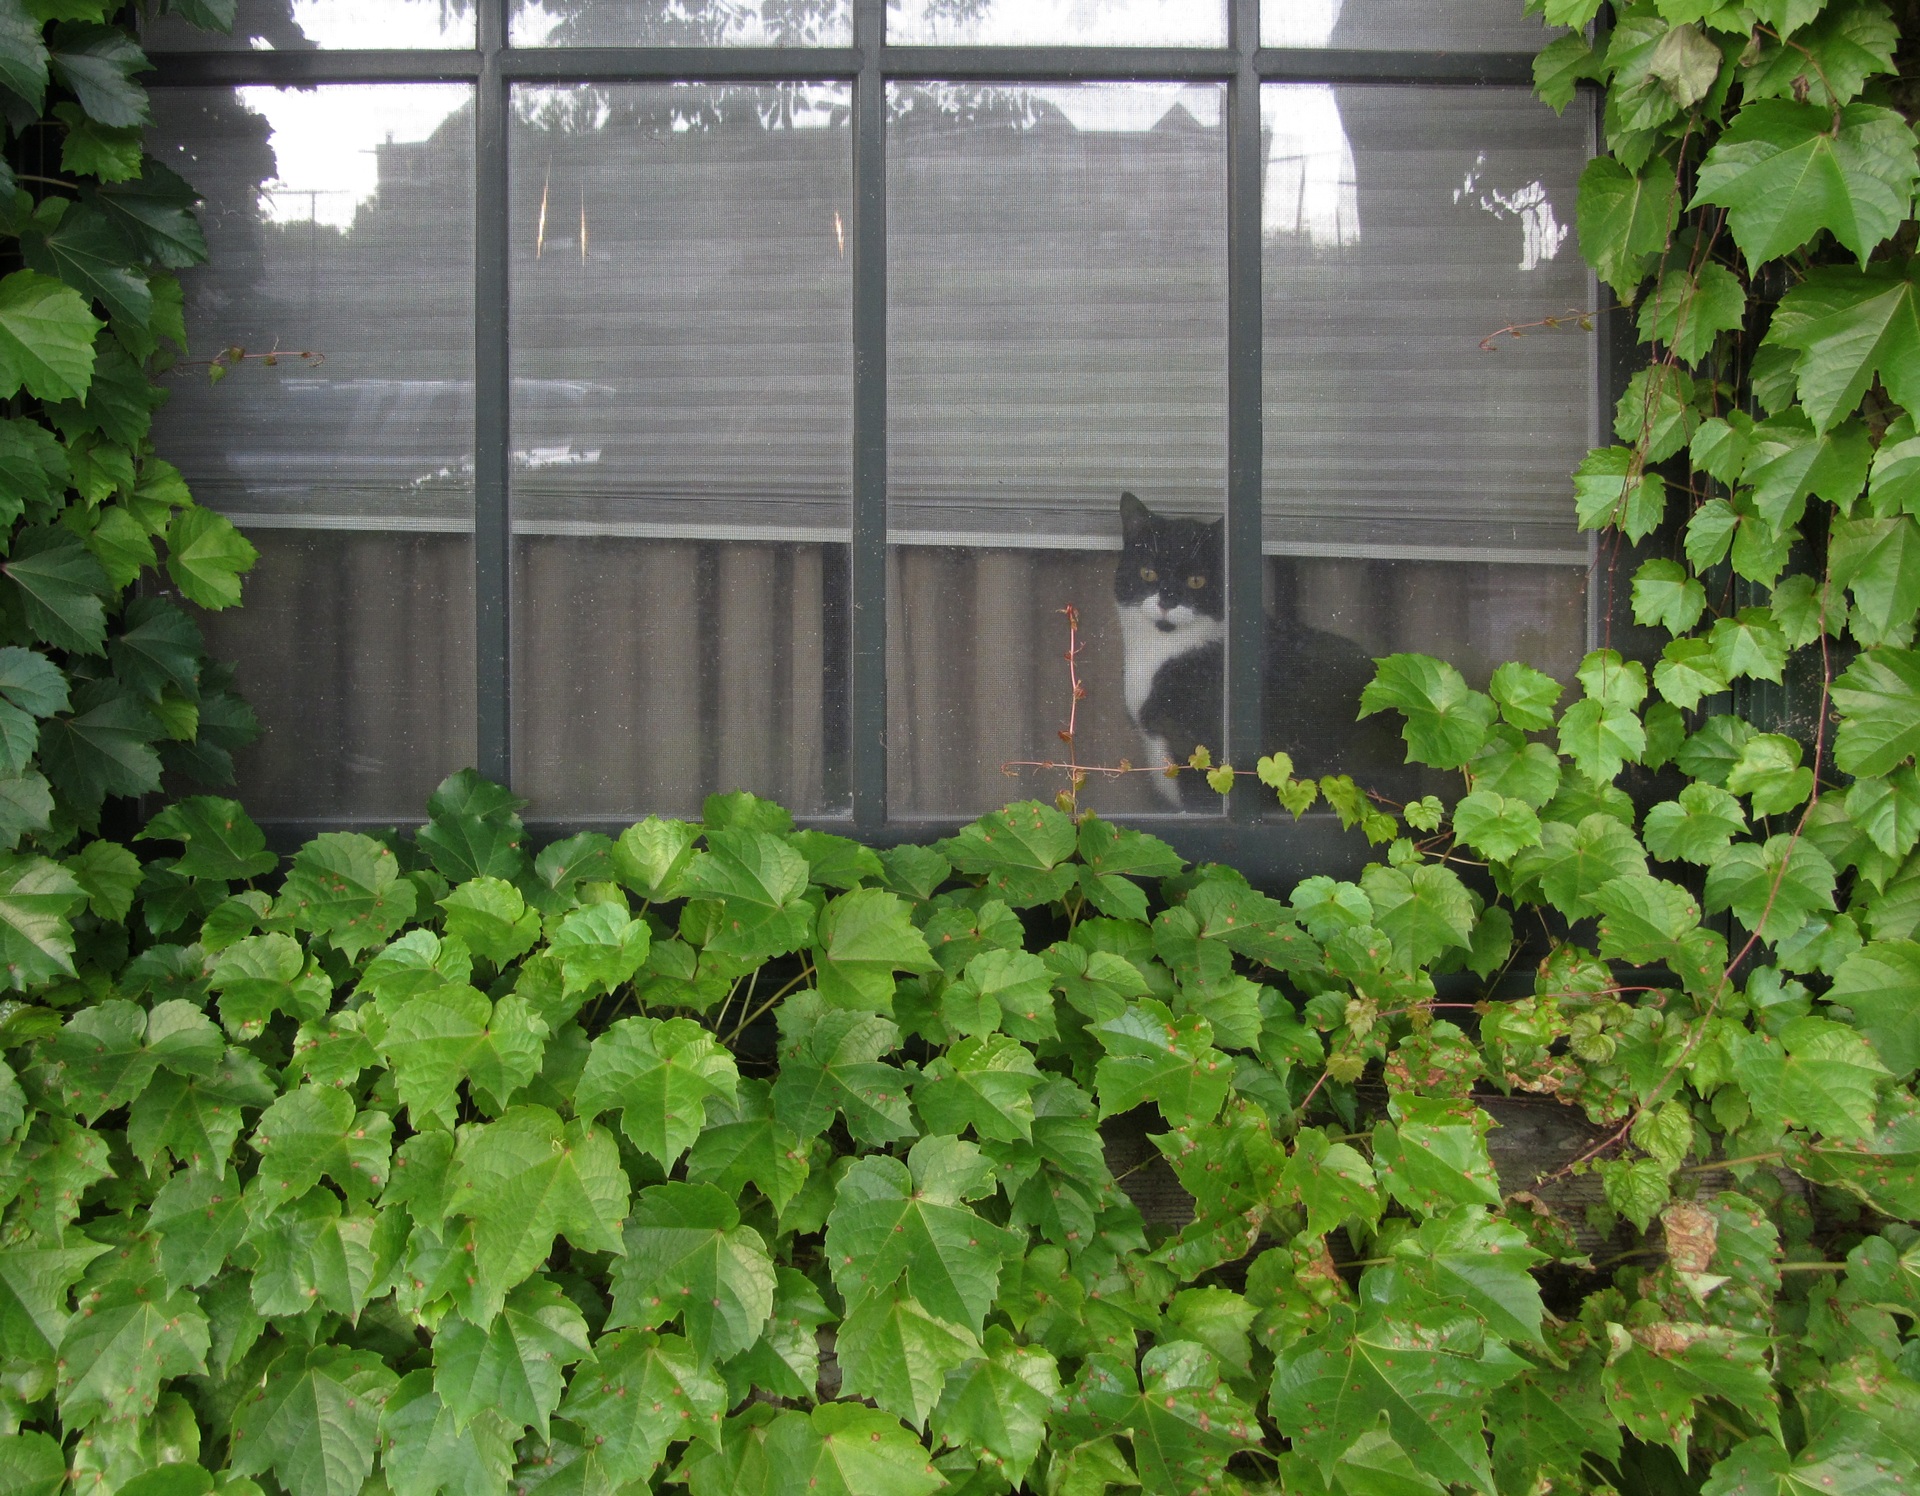
plant, white, flower, window, building, looking, summer, green, herb, cat, produce, ivy, loft, covered, black, garden, apartment, shrub, out, condo, flowering plant, annual plant, land plant, outdoor structure